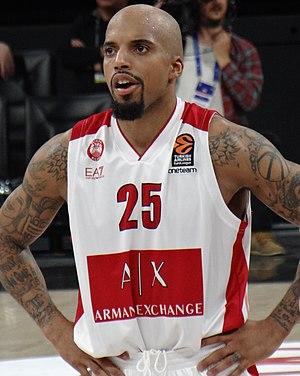
Jordan Theodore, né le 11 décembre 1989 à Englewood au New Jersey, est un joueur américano-macédonien de basket-ball. Il évolue au poste de meneur.